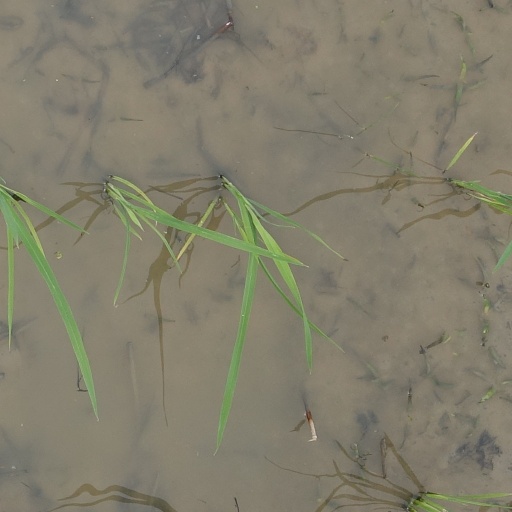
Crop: rice